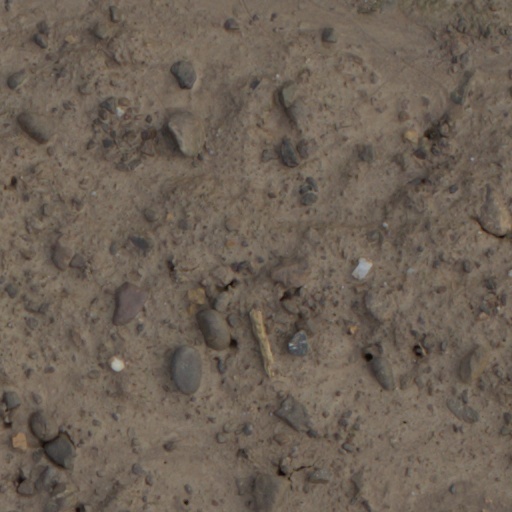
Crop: wheat